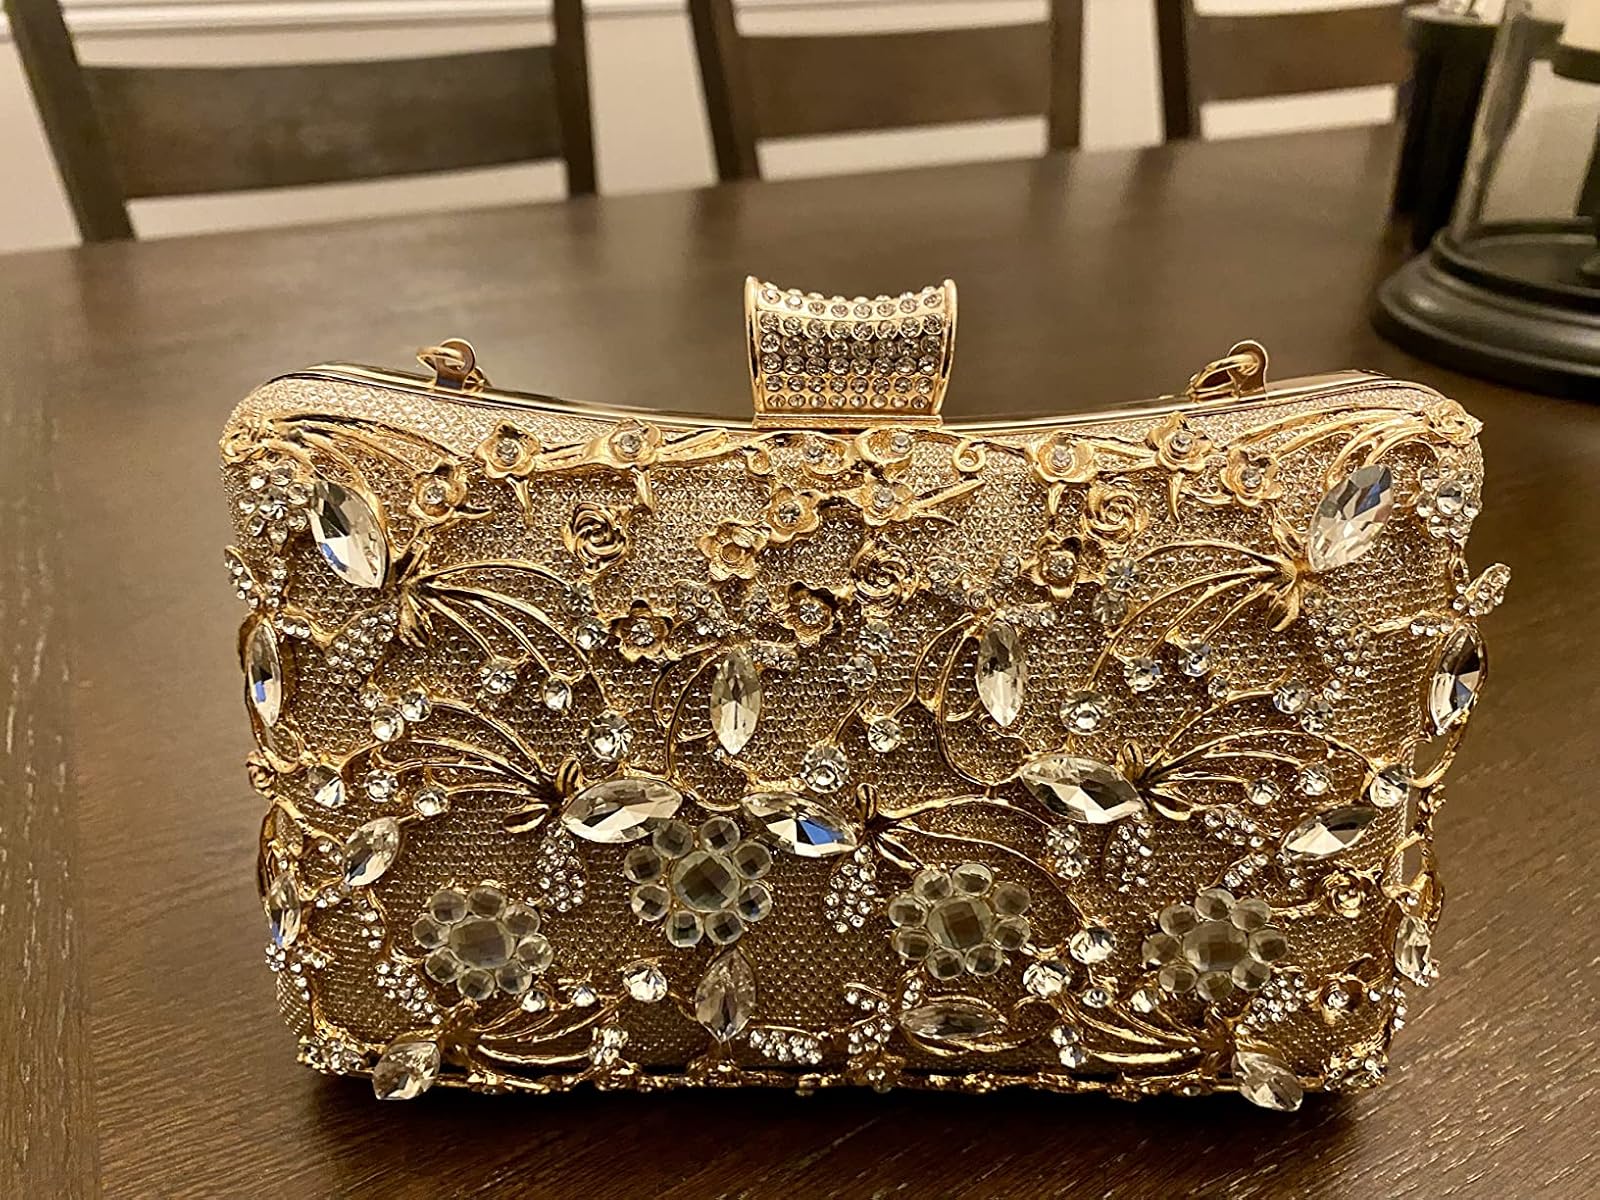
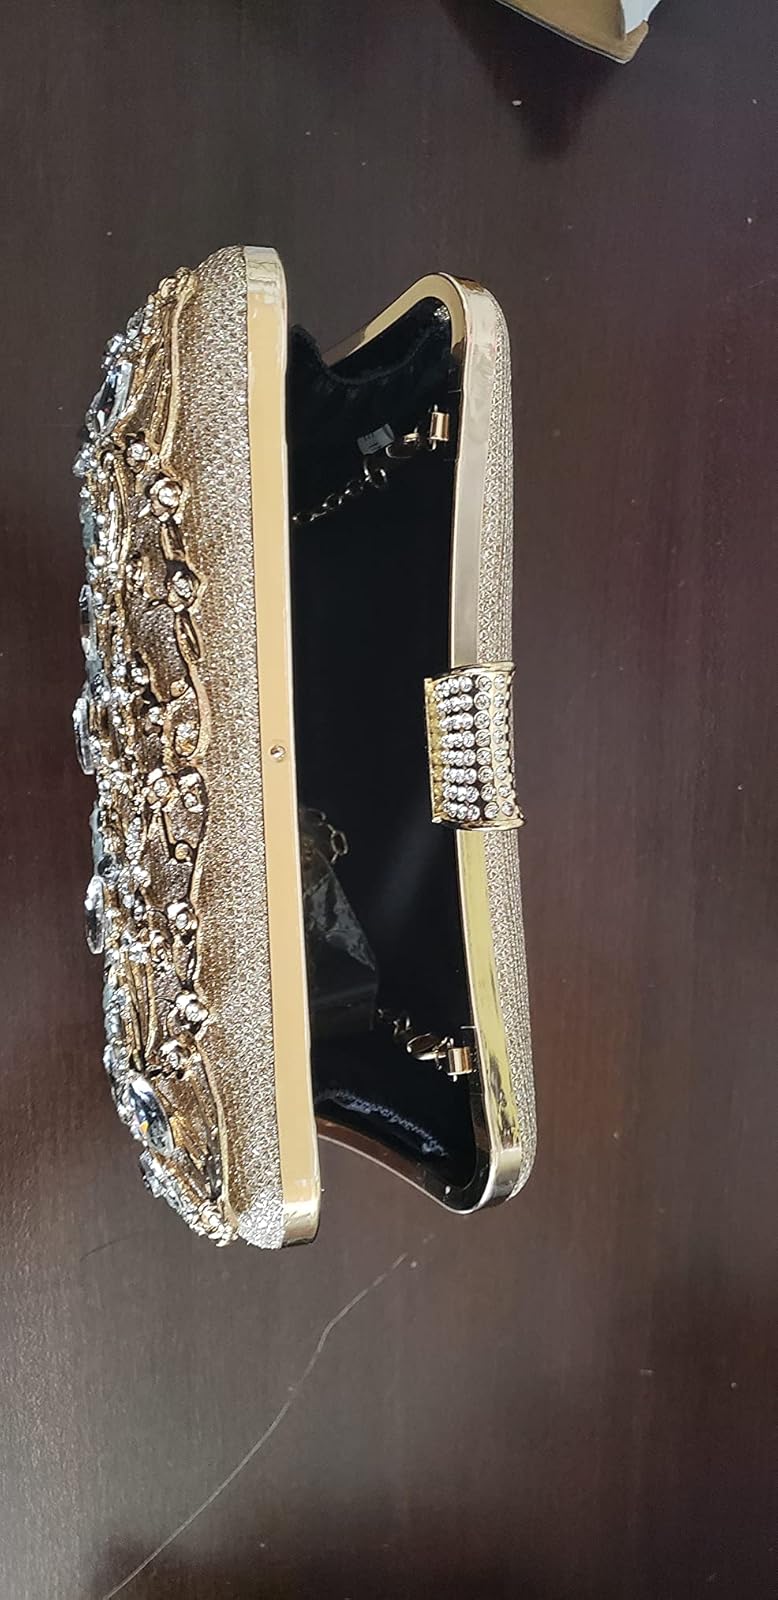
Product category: accessories_handbag
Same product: yes